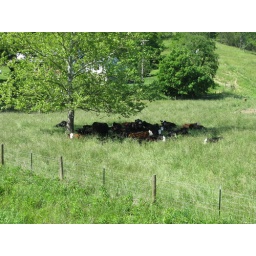
The single tree provides a limited amount of shade, there must be around twenty-something cows under it!